Pant railway station (Brecon Mountain Railway)

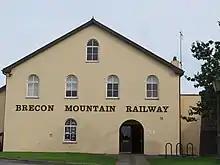
The station entrance

The station site has a public tearoom and cafeteria, a gift shop, a booking office, toilets, and a large car park. The associated depot site incorporates an erecting shop capable of constructing rolling stock, a locomotive shed, and a carriage and wagon workshop, all of which are open to the public, by means of secure viewing platforms.